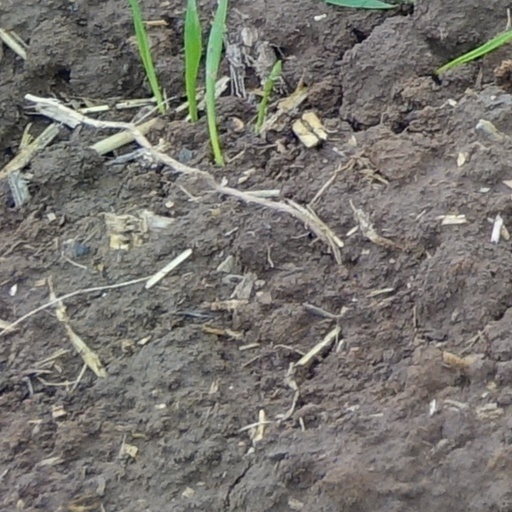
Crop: wheat